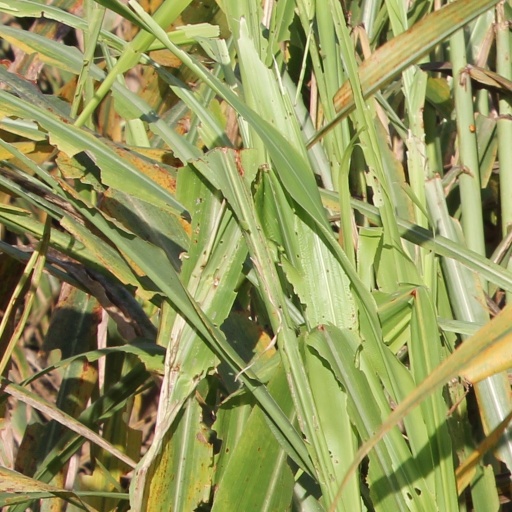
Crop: sorghum